Disbandment of the RNZAF air combat force

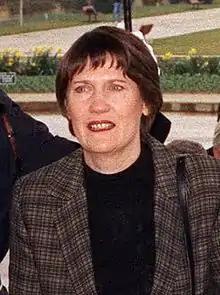
Helen Clark

The Department of the Prime Minister and Cabinet published a report on options for the RNZN's air combat capability in February 2001. This report argued that reducing the number of strike aircraft to 14 would not free up enough funds by itself to meet the needs of other elements of the RNZAF. The report judged that disbanding the air combat force "would assist in the rebuilding of the NZDF, significantly reducing the need for additional funding".